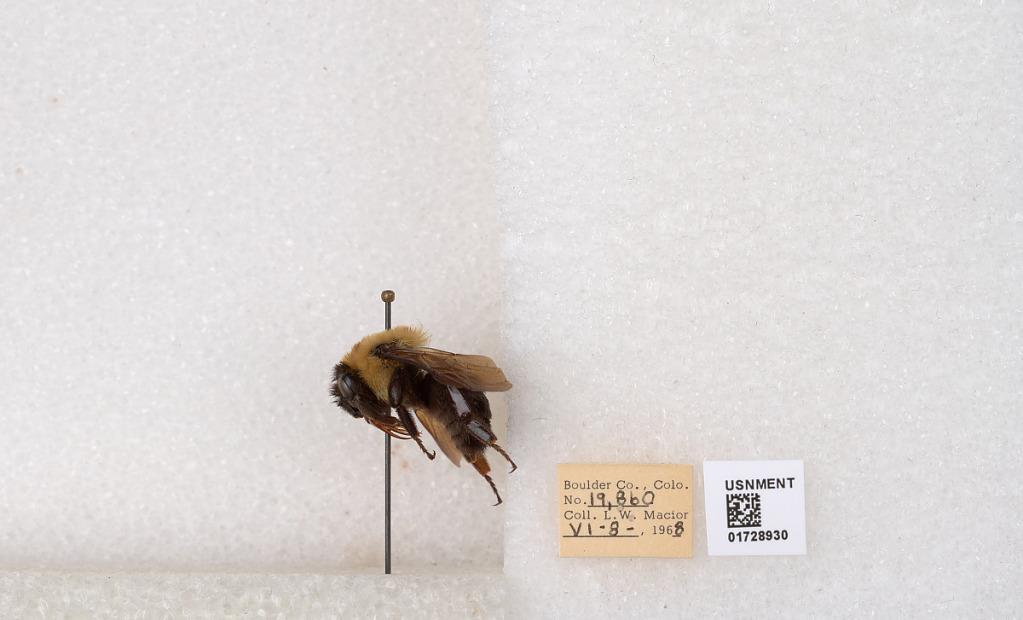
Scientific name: Bombus (Separatobombus) griseocollis (De Geer)
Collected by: L. Macior
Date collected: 1968-6-8
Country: United States
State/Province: Colorado
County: Boulder
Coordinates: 40.0925, -105.358